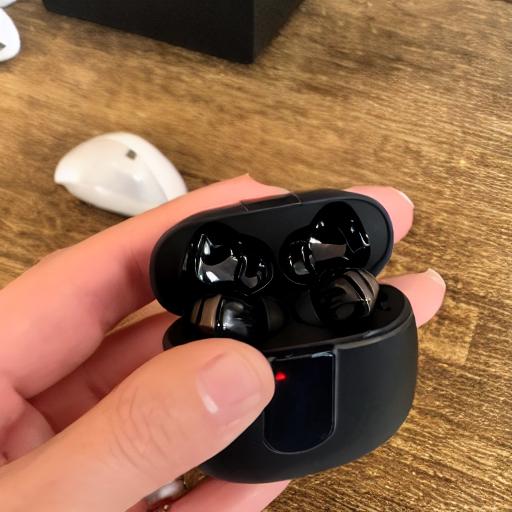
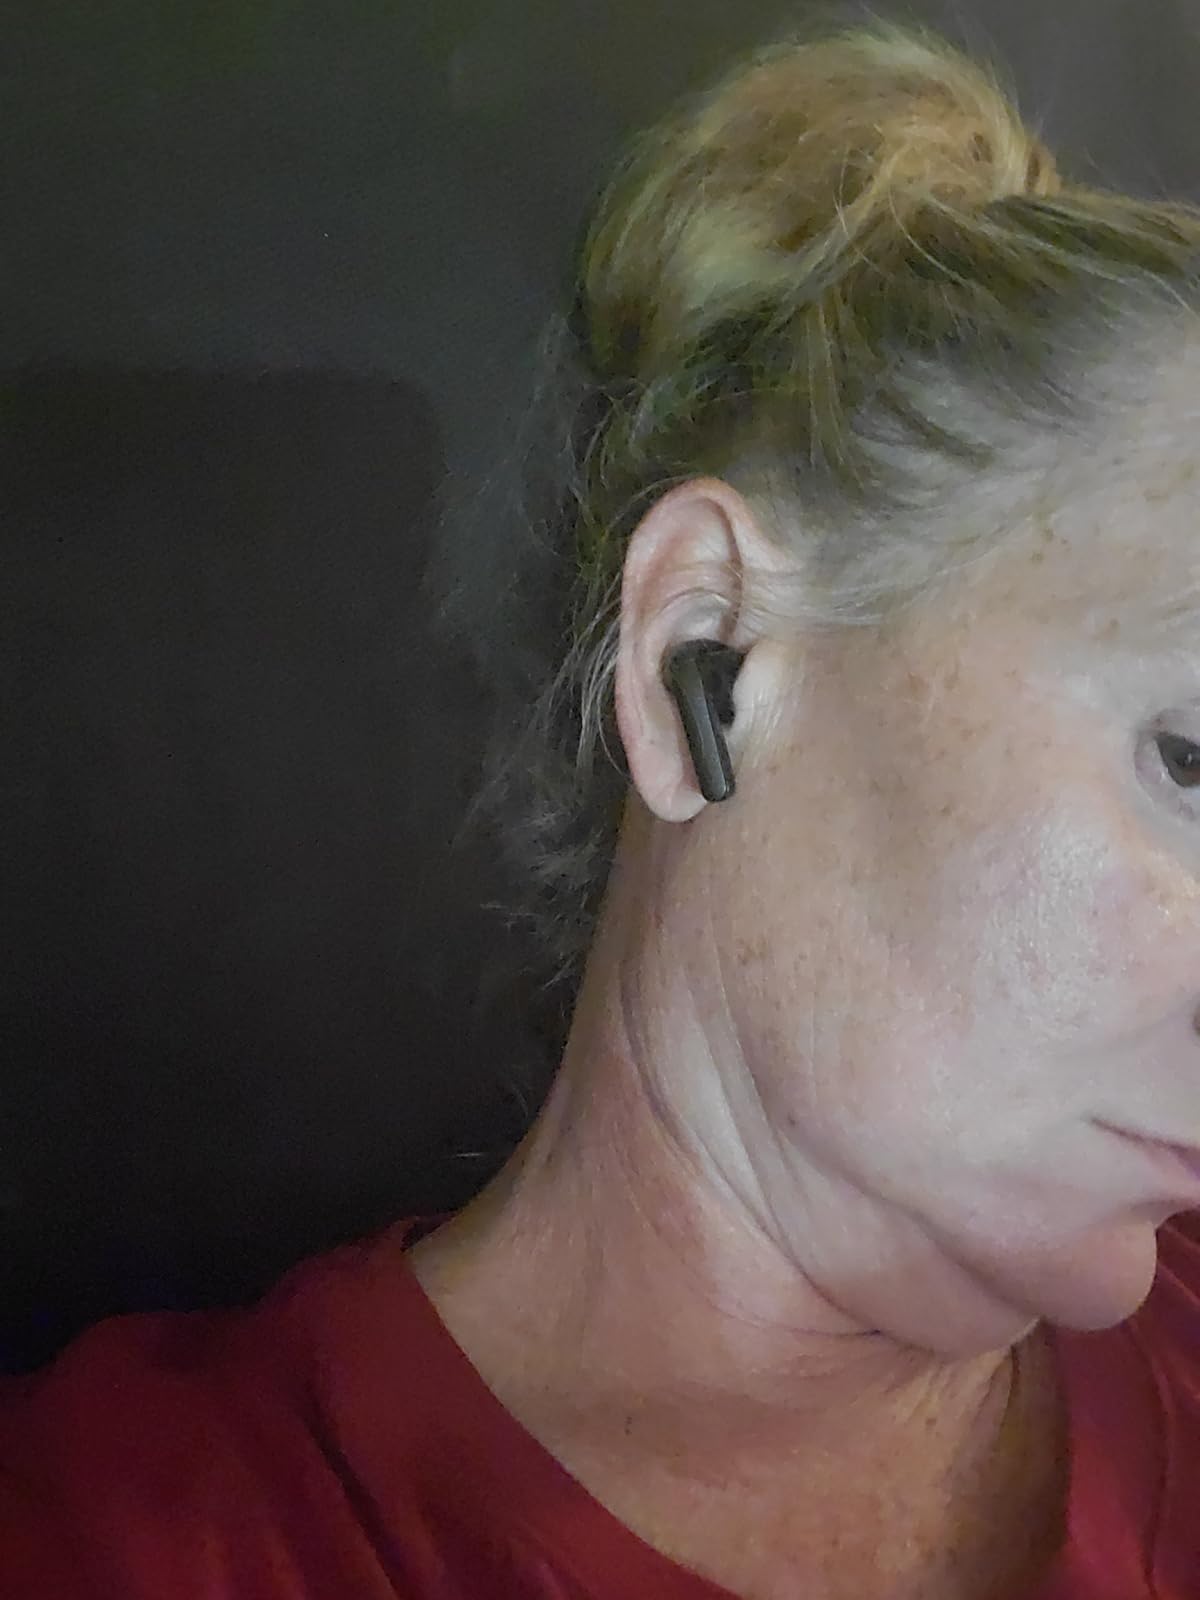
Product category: earbuds
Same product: no